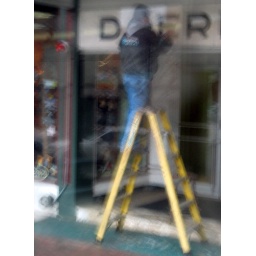
Man painting sign in downtown La Crosse, Wisconsin, USA. Taken through rain covered window of passing city bus.